Rosita Rodrigo

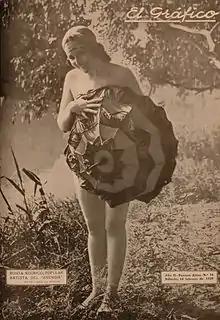
Rosita Rodrigo ("El Gráfico", 1920)

Rosita Rodrigo (La Llosa de Ranes, 5 January 1891 – Barcelona, 1 April 1959) was a Spanish actress, vedette, dancer and songwriter, highly successful in Spain, Mexico, Cuba, and Argentina. Among her most popular songs are the Valencian zarzuela, "Les barraques" and "Muñequita de trapo." She was also linked to politics, such as her relationship with Alfonso XIII.